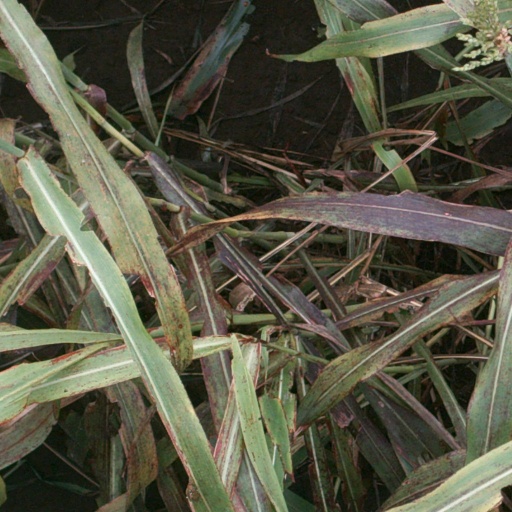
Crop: sorghum